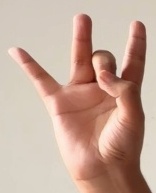
ASL sign: 8